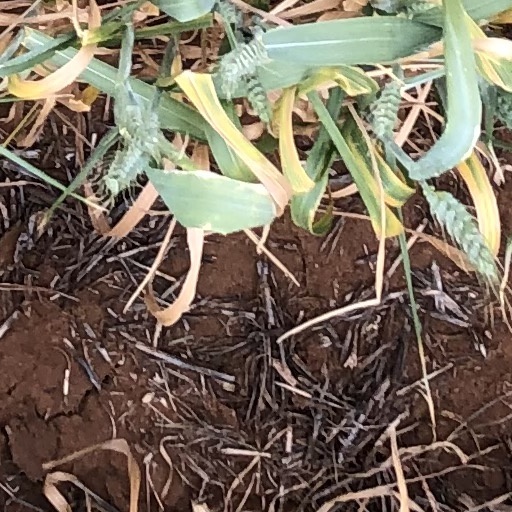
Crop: wheat